Vinicunca

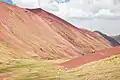
The Red Valley, a path that connects Pitumarca with Vinicunca

Vinicunca is located to the southeast of the city of Cusco and can be reached from Cusco via two routes: Cusipata or Pitumarca. One route is through the Peruvian Sierra del Sur (PE-3s) in the direction of the town of Checacupe, and further to the town of Pitumarca, which is around two hours from the city of Cusco. From Pitumarca, travelers may go by foot, car or motorbike along a trail passing through several rural communities such as Ocefina, Japura and Hanchipacha, and reach the community of Pampa Chiri, where a 1.5-kilometer walk along the Vinincunca pass leads to the natural formation with stripes of colors that give the name Rainbow Mountain. An alternative route is via Cusipata; from there, travelers may walk for 3 km along the Chillihuani route along a bridle path to the Rainbow Mountain.